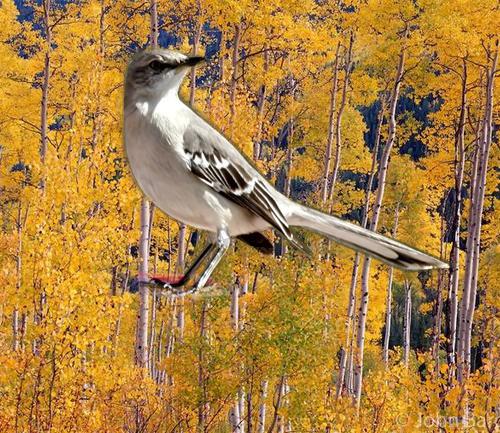
Bird species: Mockingbird
Bird type: landbird
Background: land